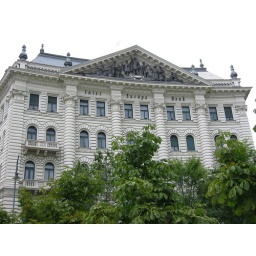
A random street and house in Budapest. Nice enough to take a picture. Dirty, but nice.